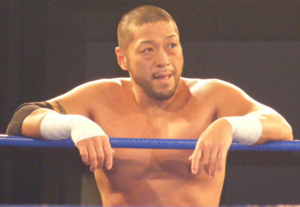
Shigeki Sato est un catcheur japonais plus connu sous le nom de Dick Togo, qui travaille actuellement pour la New Japan Pro Wrestling.